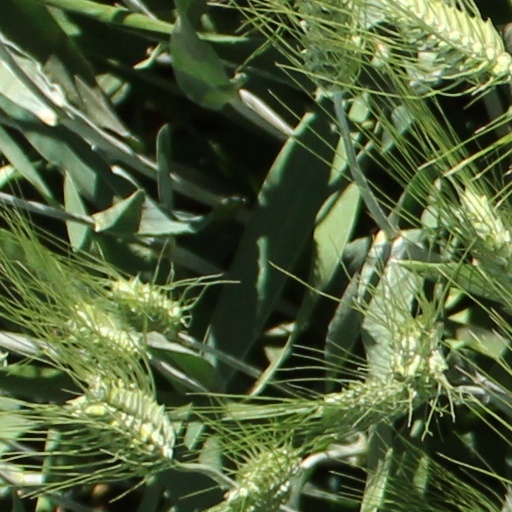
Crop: wheat